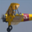
Label: airplane